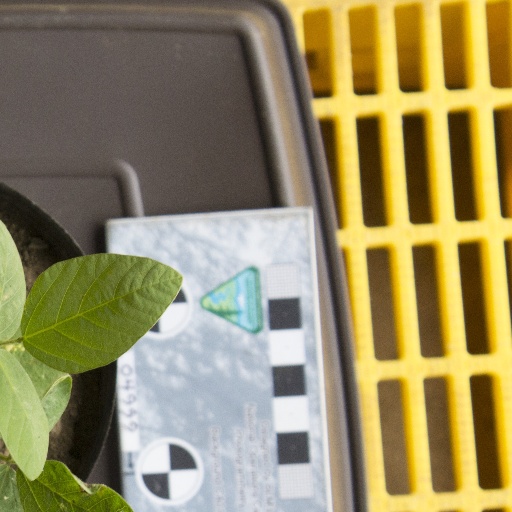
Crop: soybean